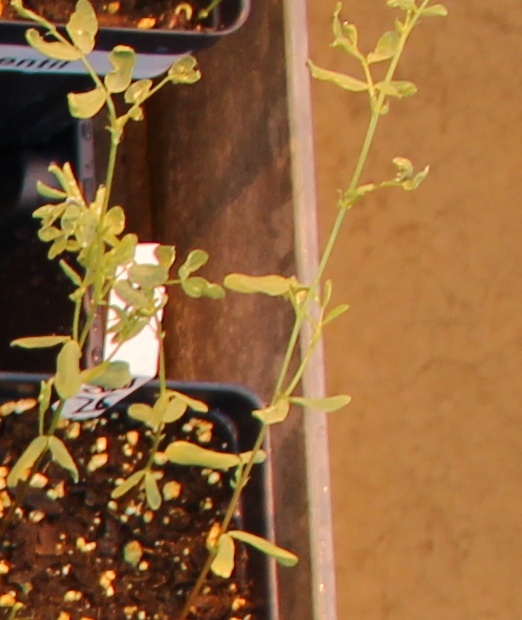
Label: Lentil